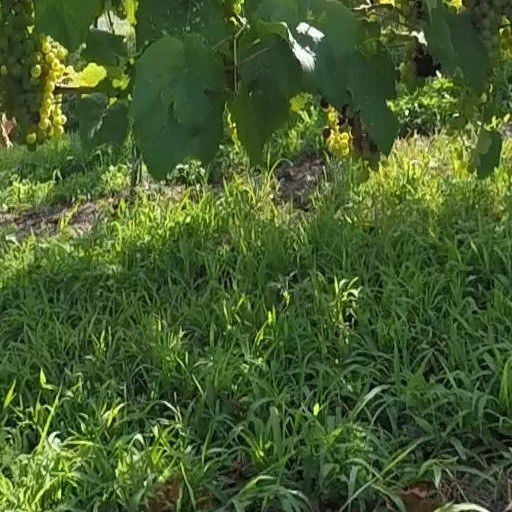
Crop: grape